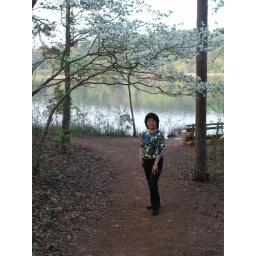
I caught Angie under a dogwood tree with the lake in the background